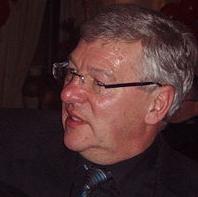
Age: 60